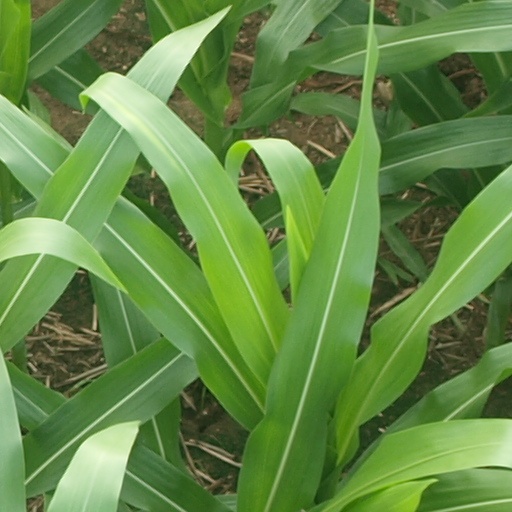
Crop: maize; corn